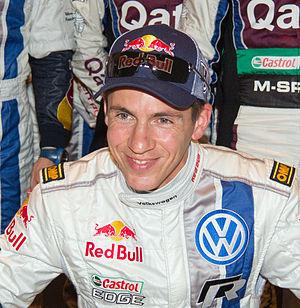
Julien Ingrassia, né le 26 novembre 1979 à Aix-en-Provence en Provence-Alpes-Côte d'Azur, est un copilote de rallye français. Associé à Sébastien Ogier, il devient champion du monde en tant que copilote en 2013, 2014, 2015 et 2016 avec l'équipe Volkswagen Motorsport puis en 2017 et 2018 avec l'équipe M-Sport.